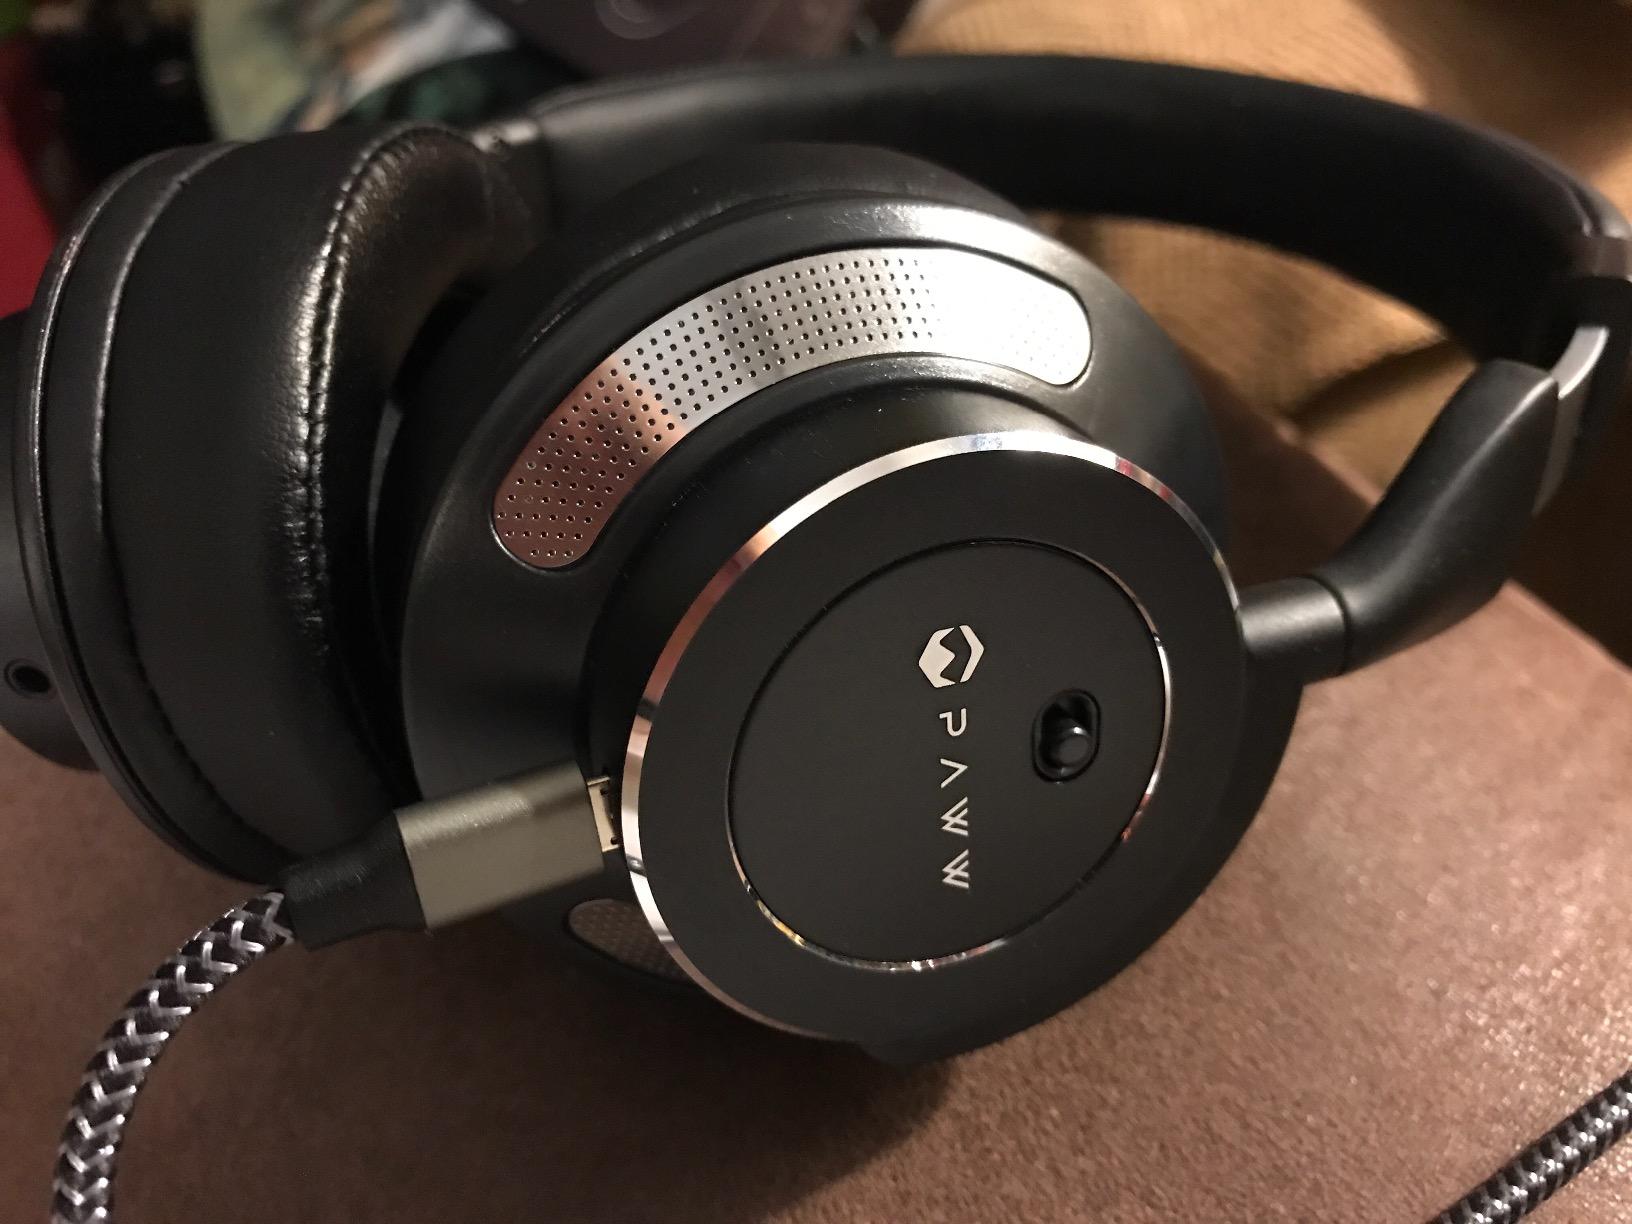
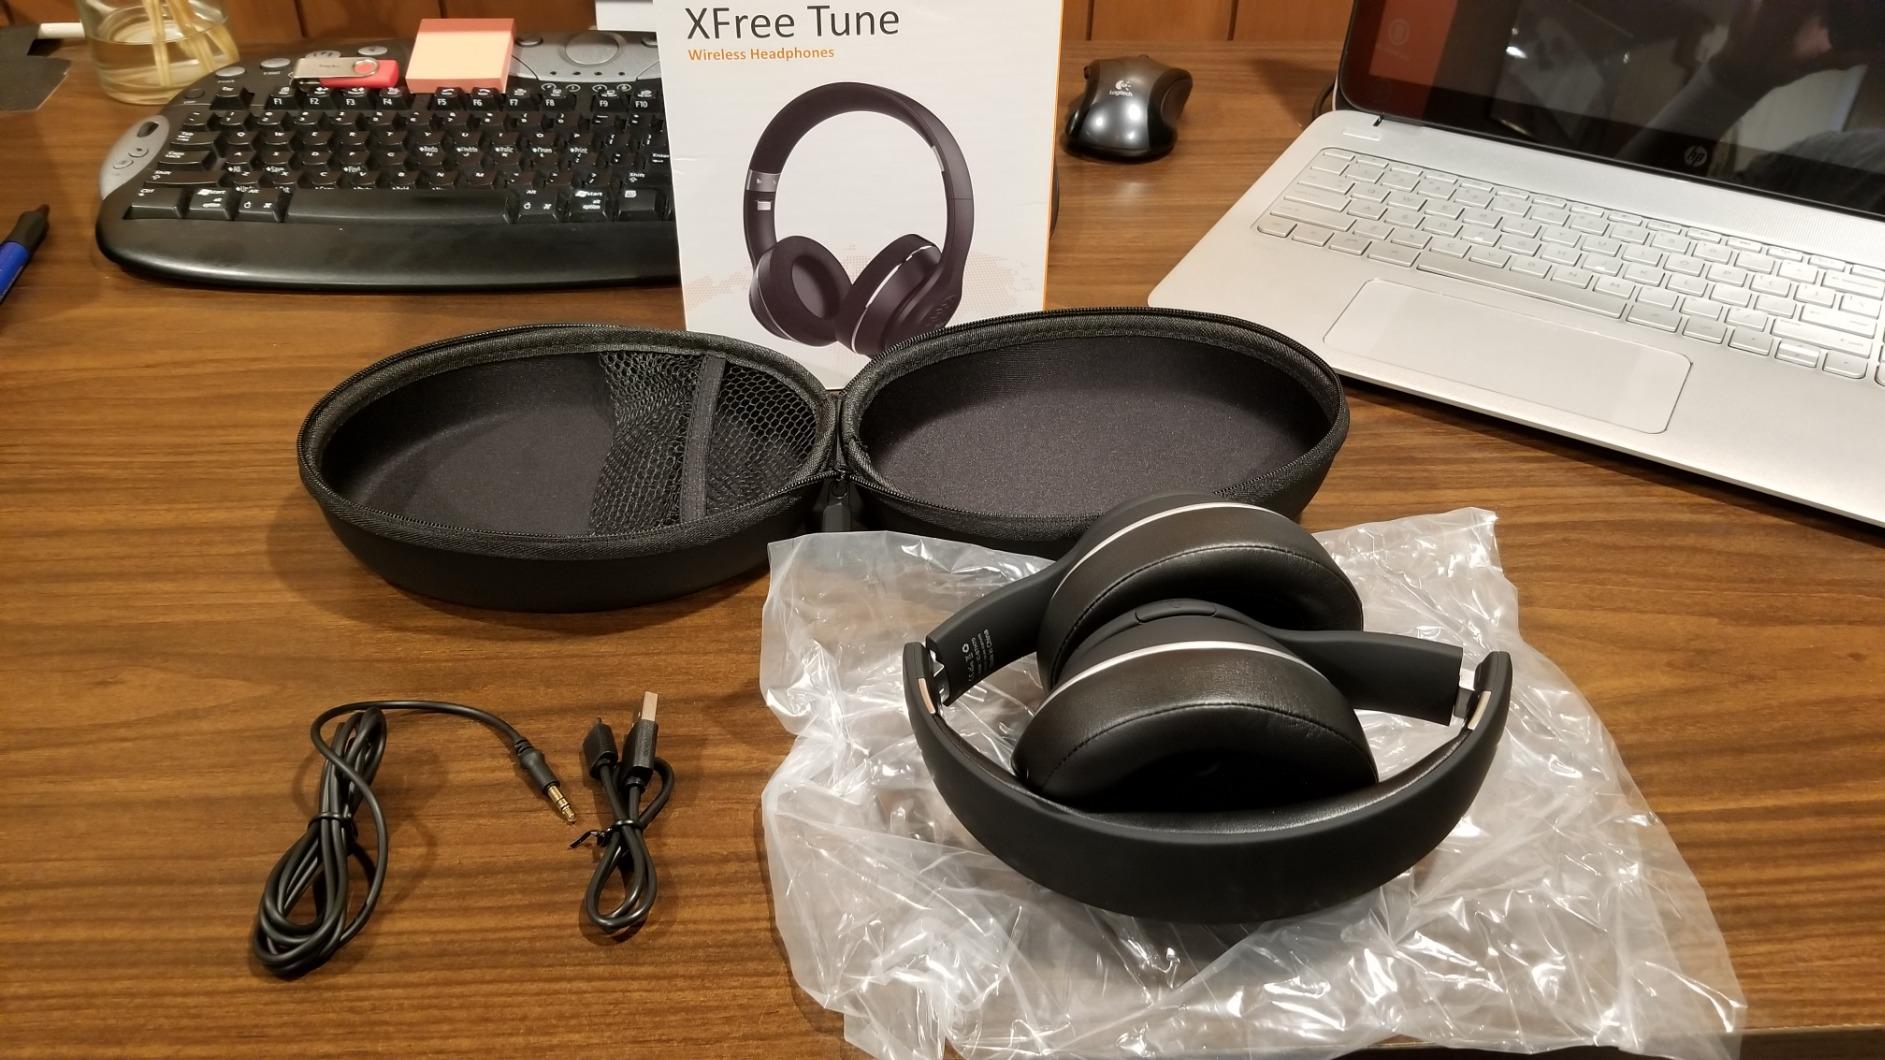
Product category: headphones
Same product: no